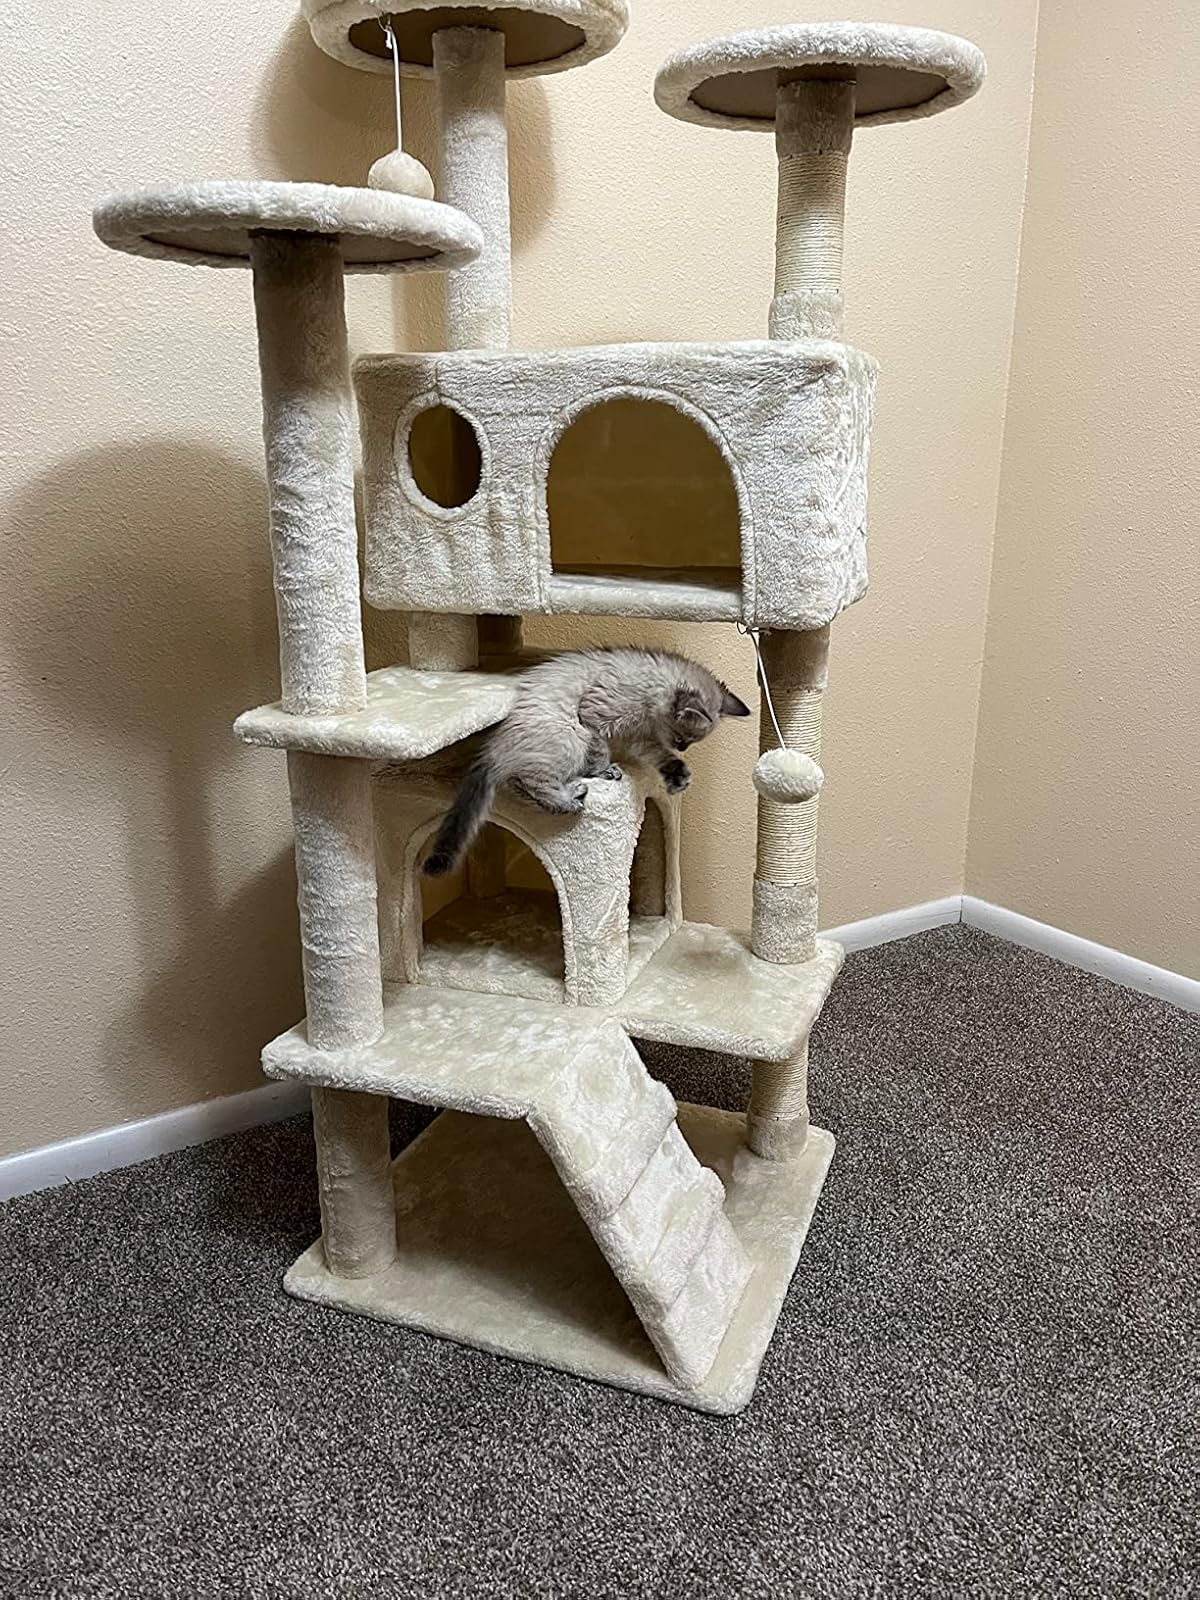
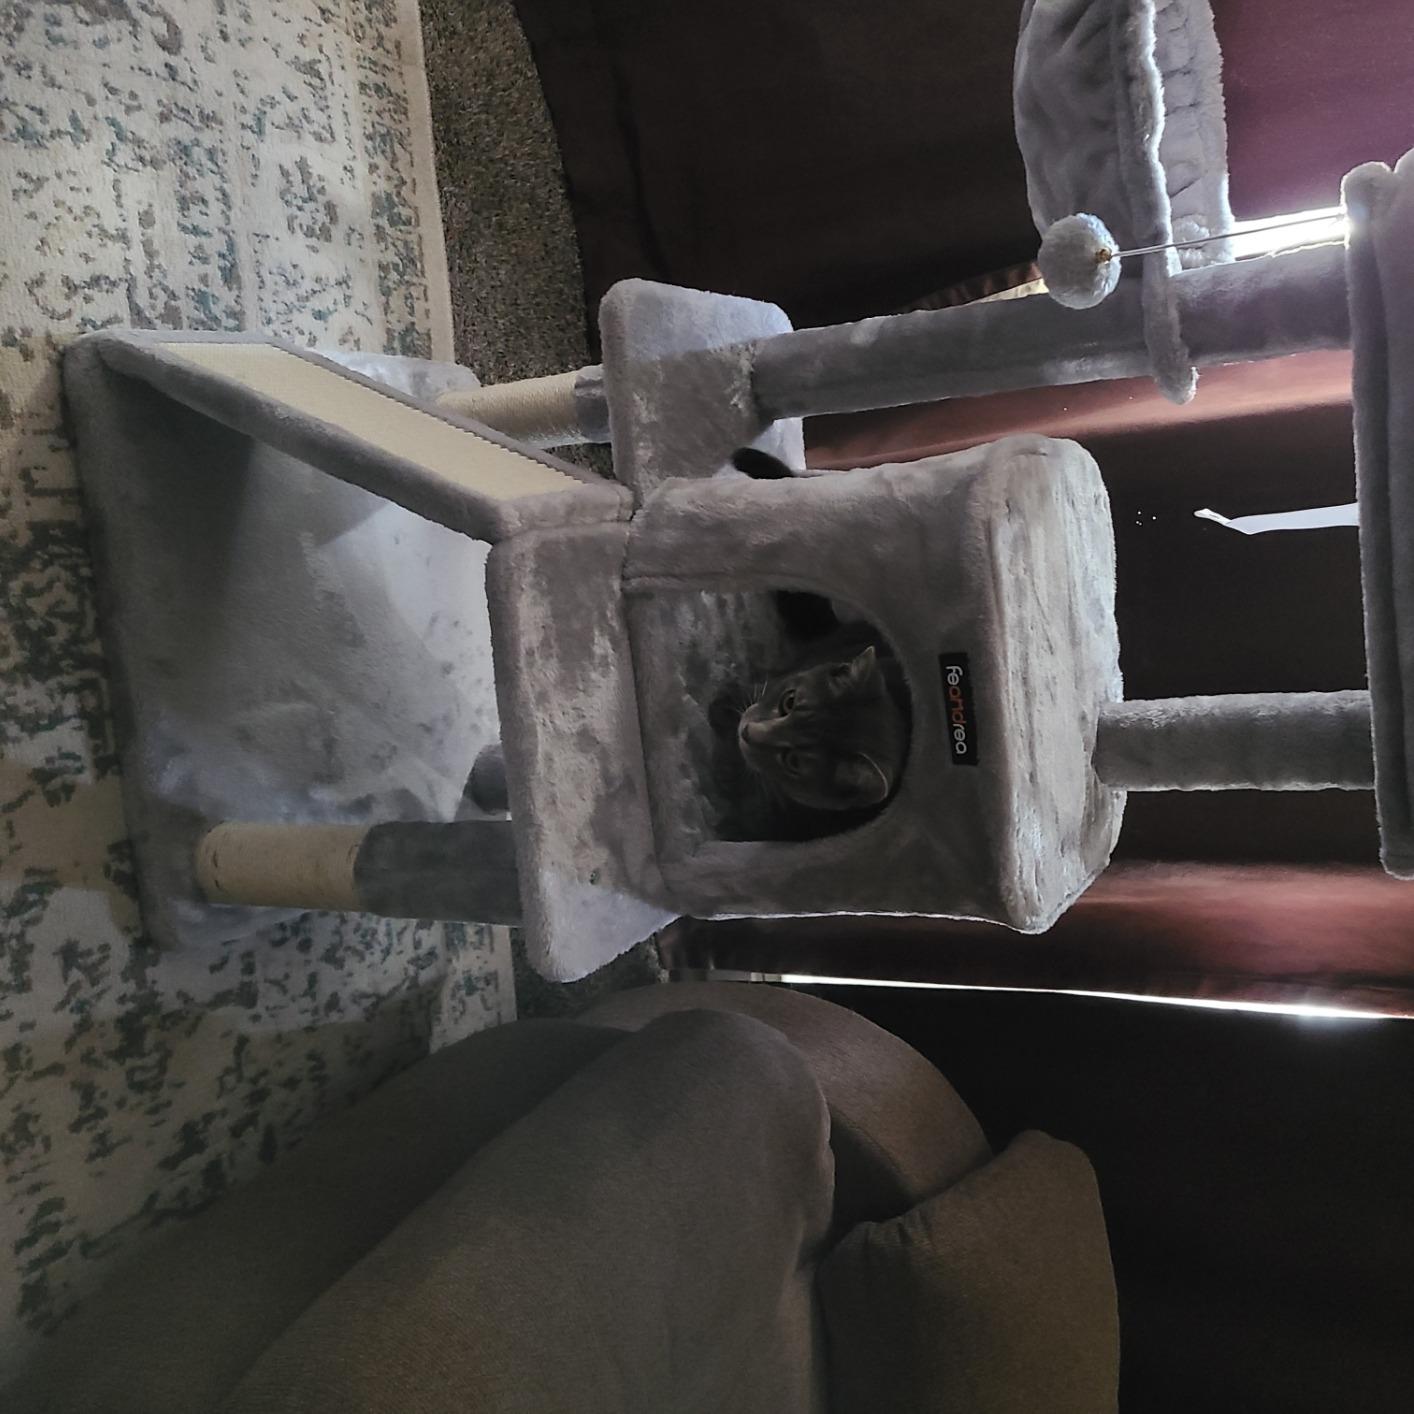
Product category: items_cat tree
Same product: no